Val-d'Or

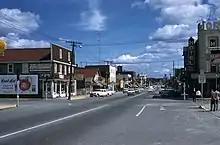
Centrale Street in Val-d'Or in 1959

Gold was discovered in the area in 1923. The name of the town is French for "Valley of Gold." While gold is still mined in the area today, base metals, such as copper (Cu), zinc (Zn), and lead (Pb) have become increasingly important resources. The ore is usually found in volcanic rocks that were deposited on the sea floor over 2.7 billion years ago. They are referred to as volcanic-hosted (or volcanogenic) massive sulphide deposits (VMS).